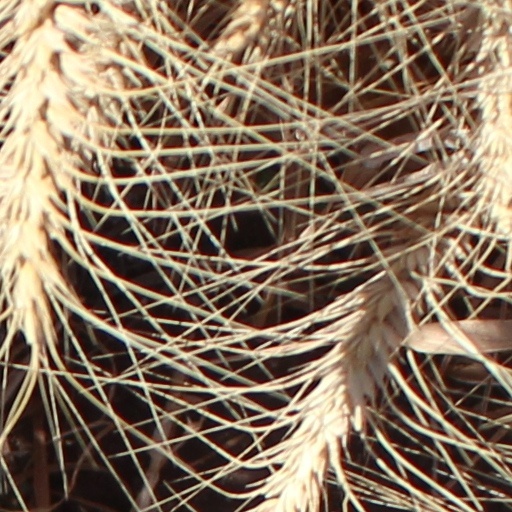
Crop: wheat